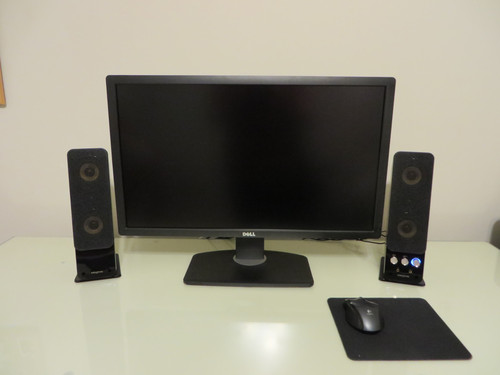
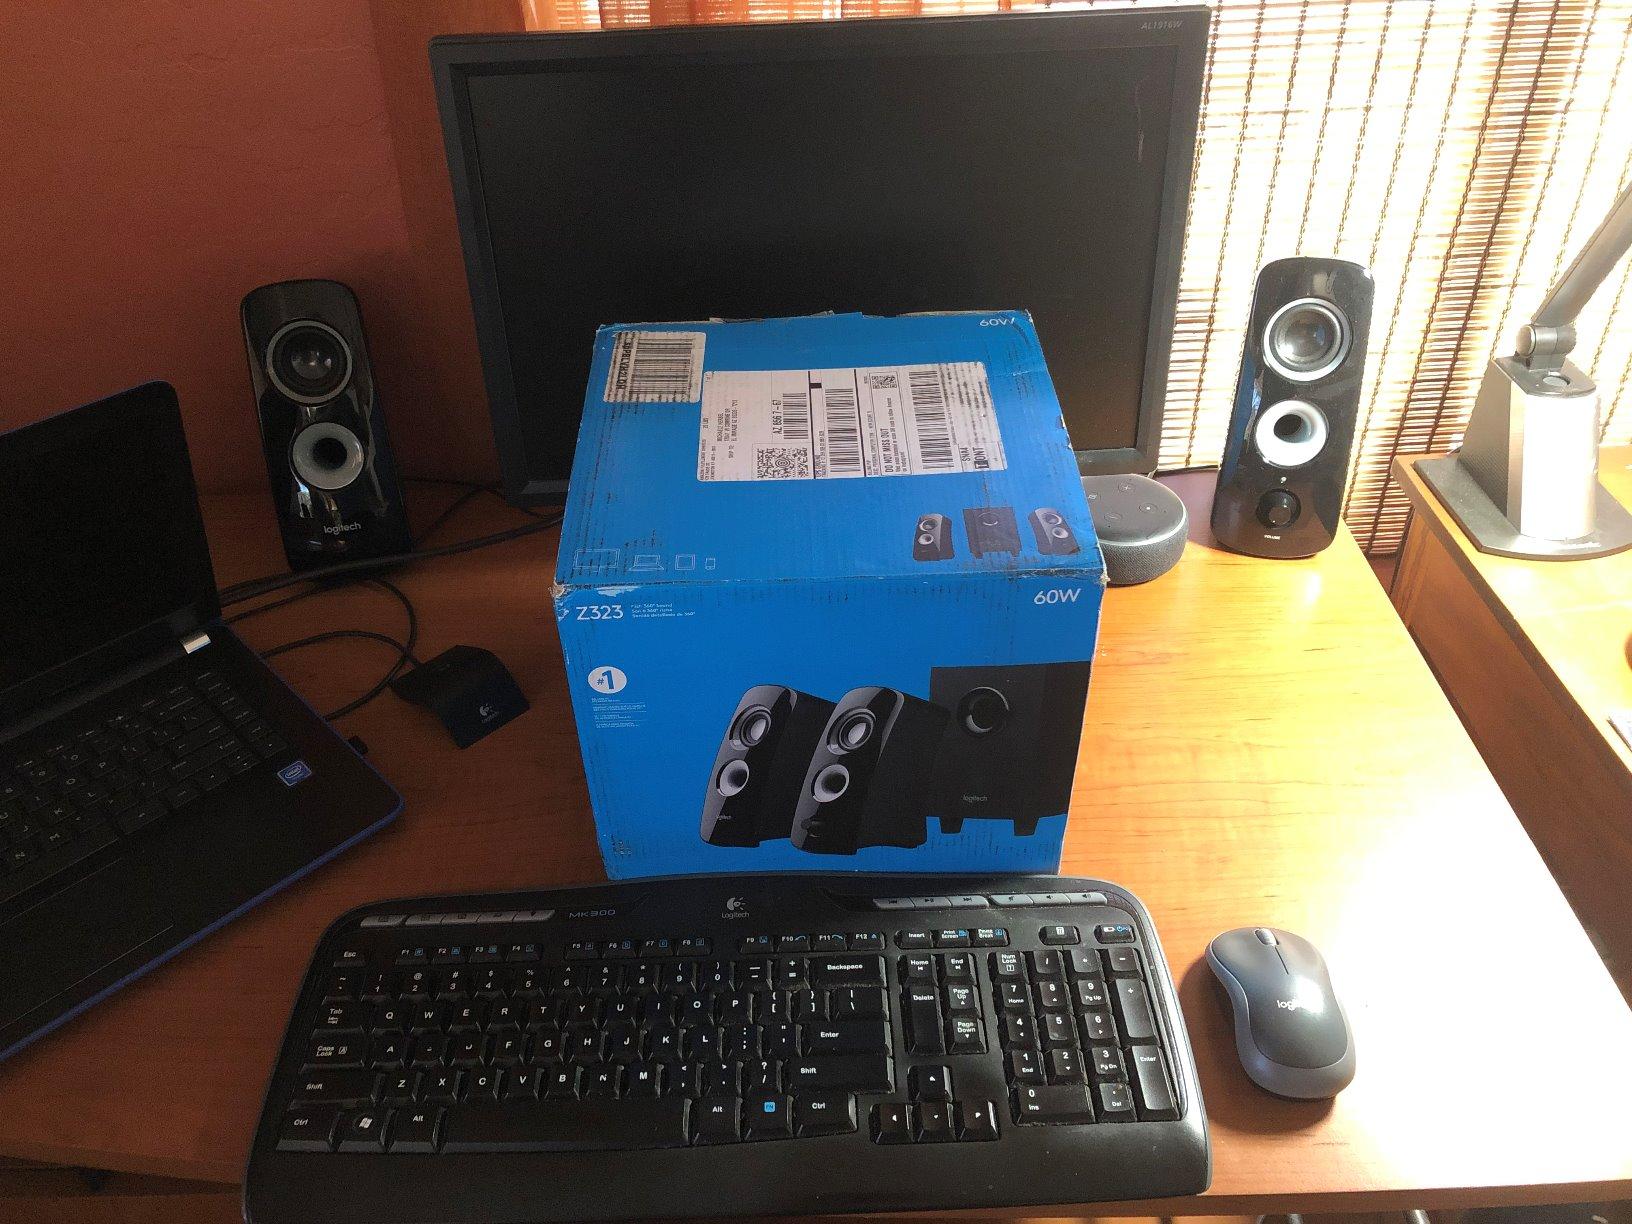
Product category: speaker
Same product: no